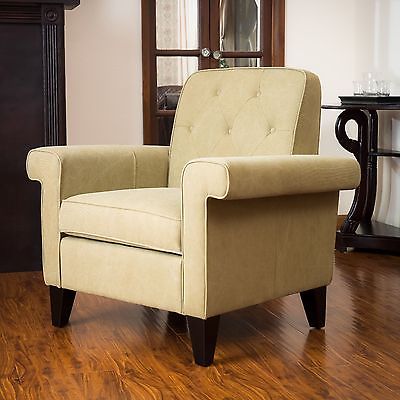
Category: chair